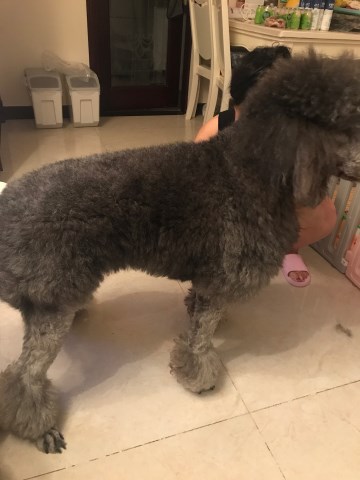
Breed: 316-n000118-standard_poodle